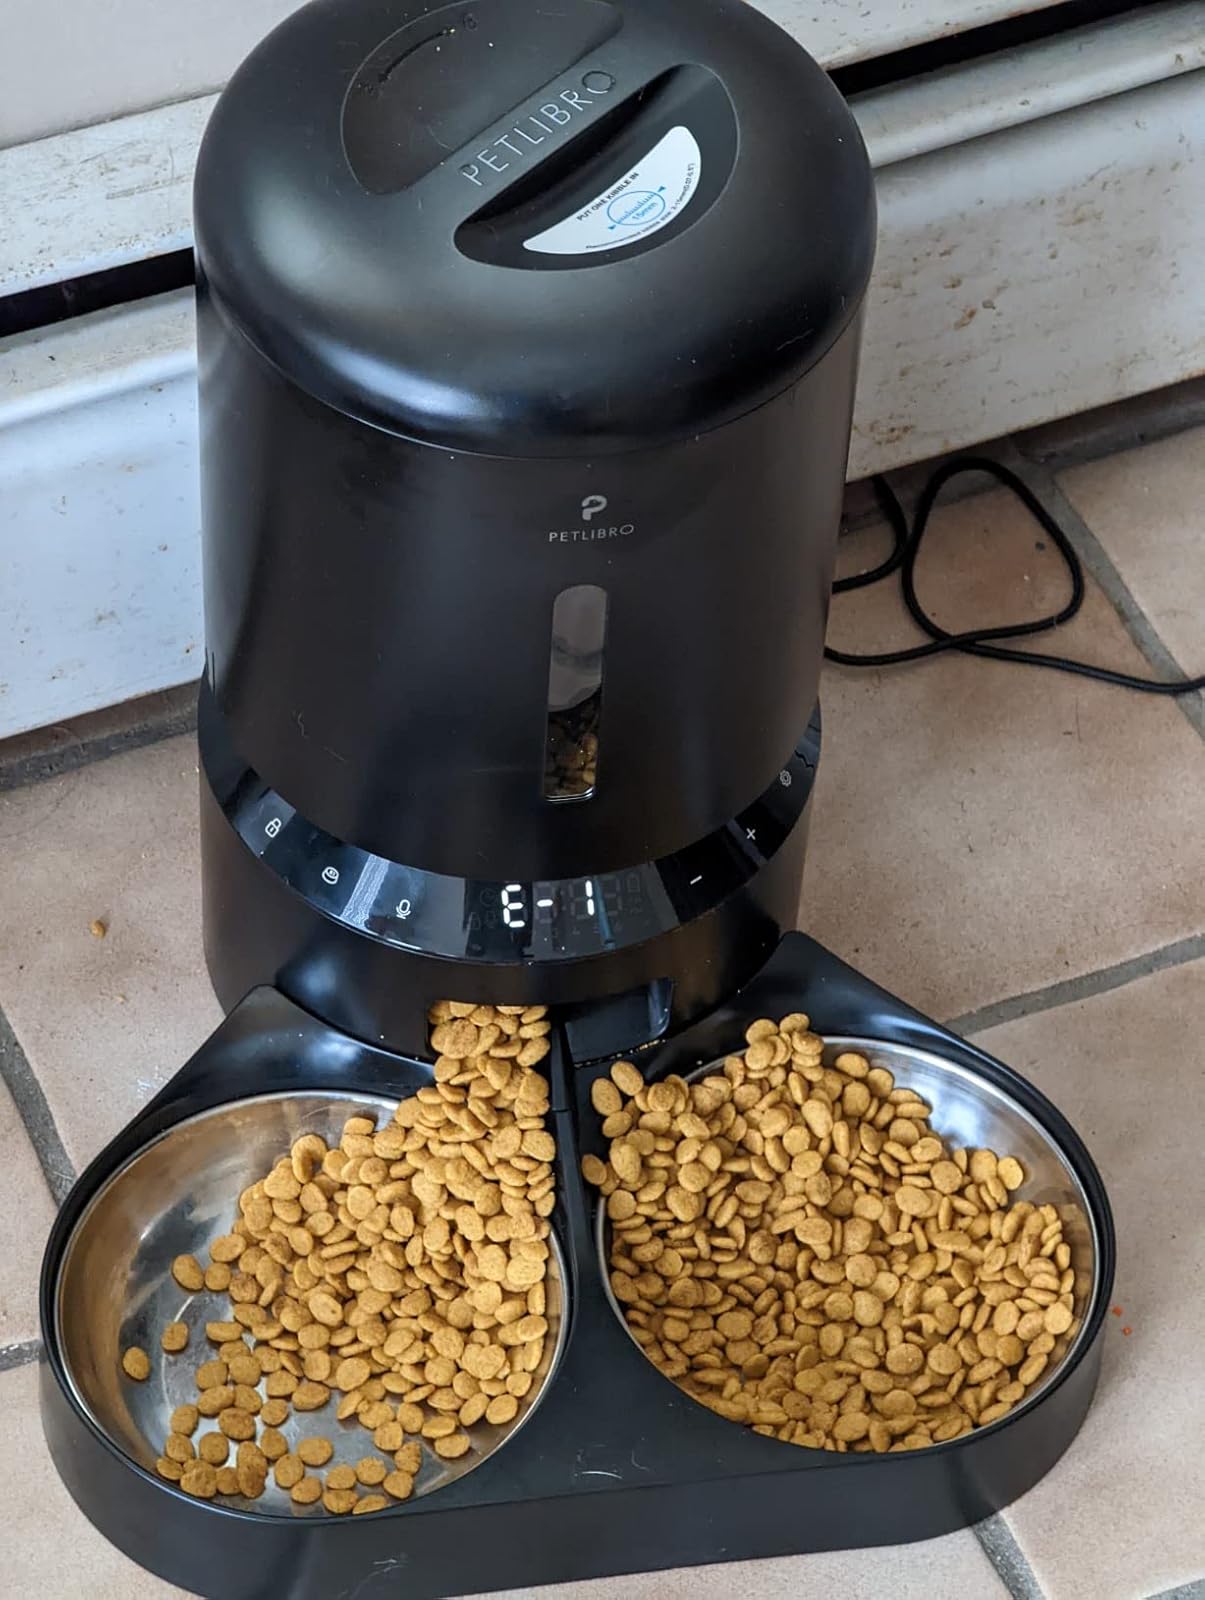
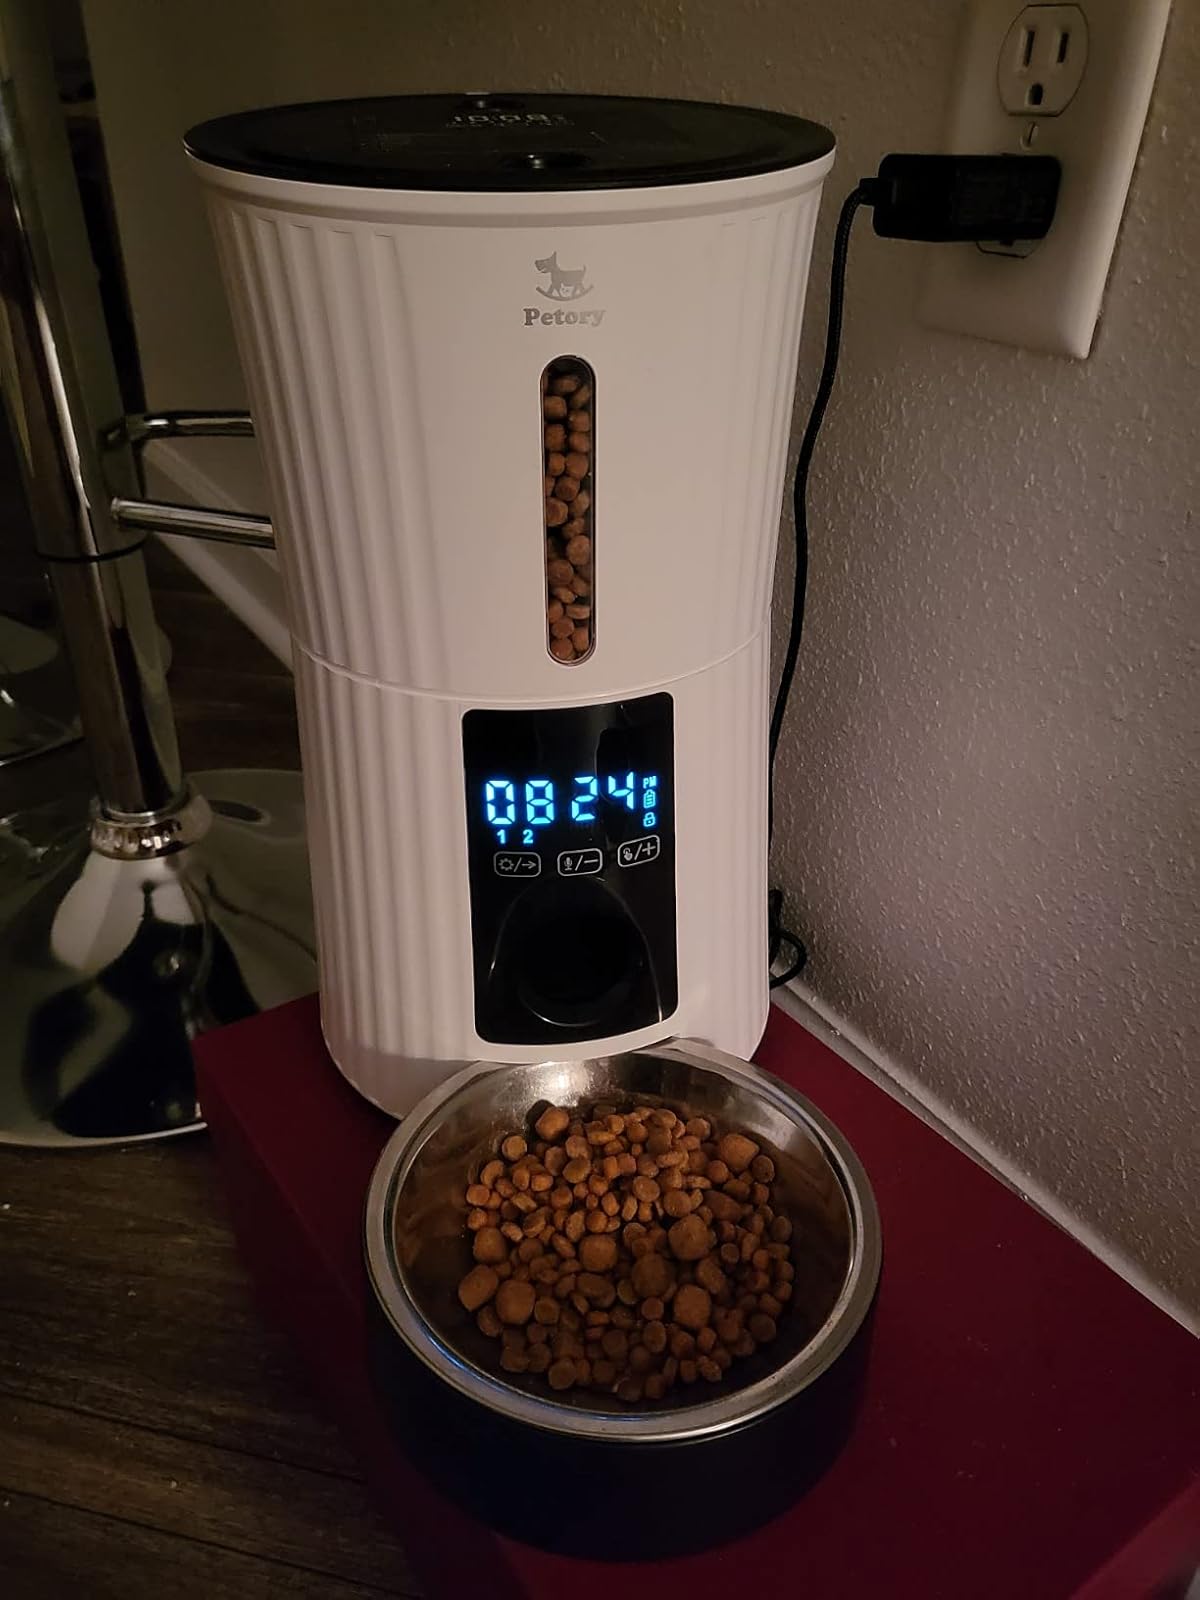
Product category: items_feeder
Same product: no